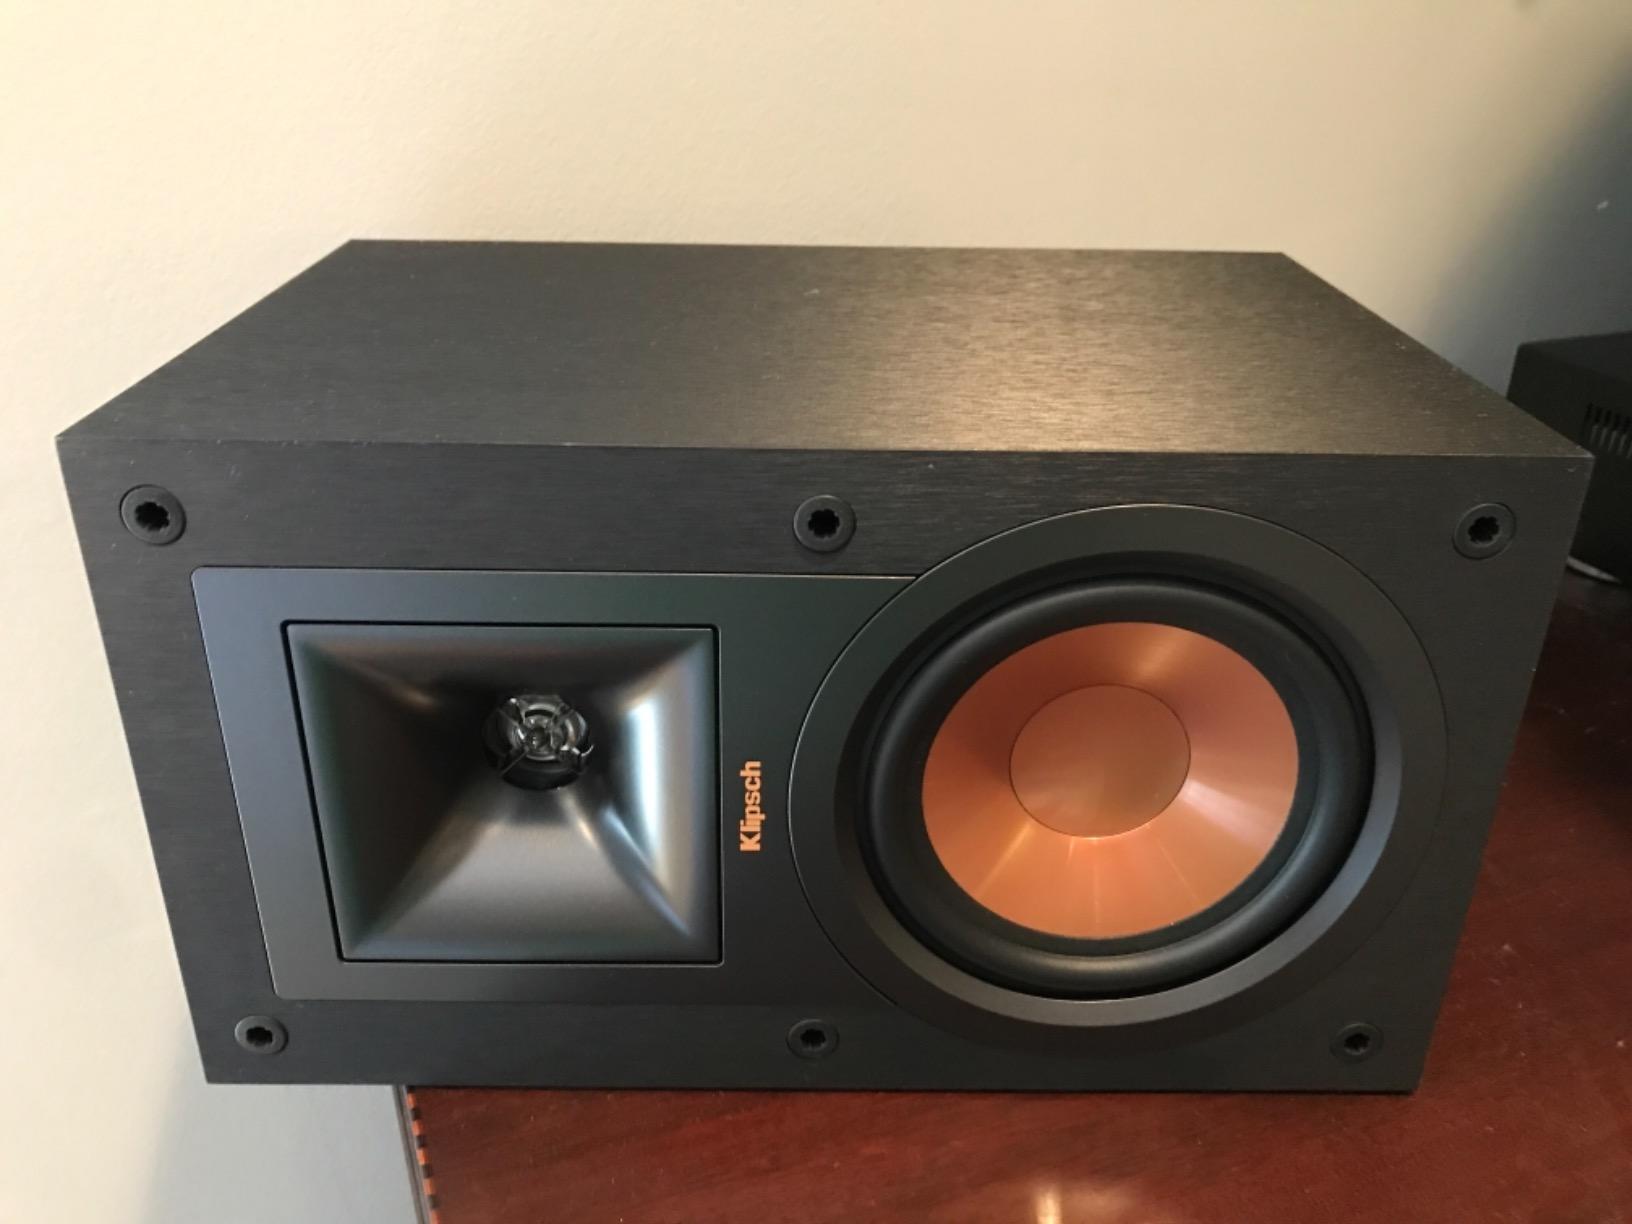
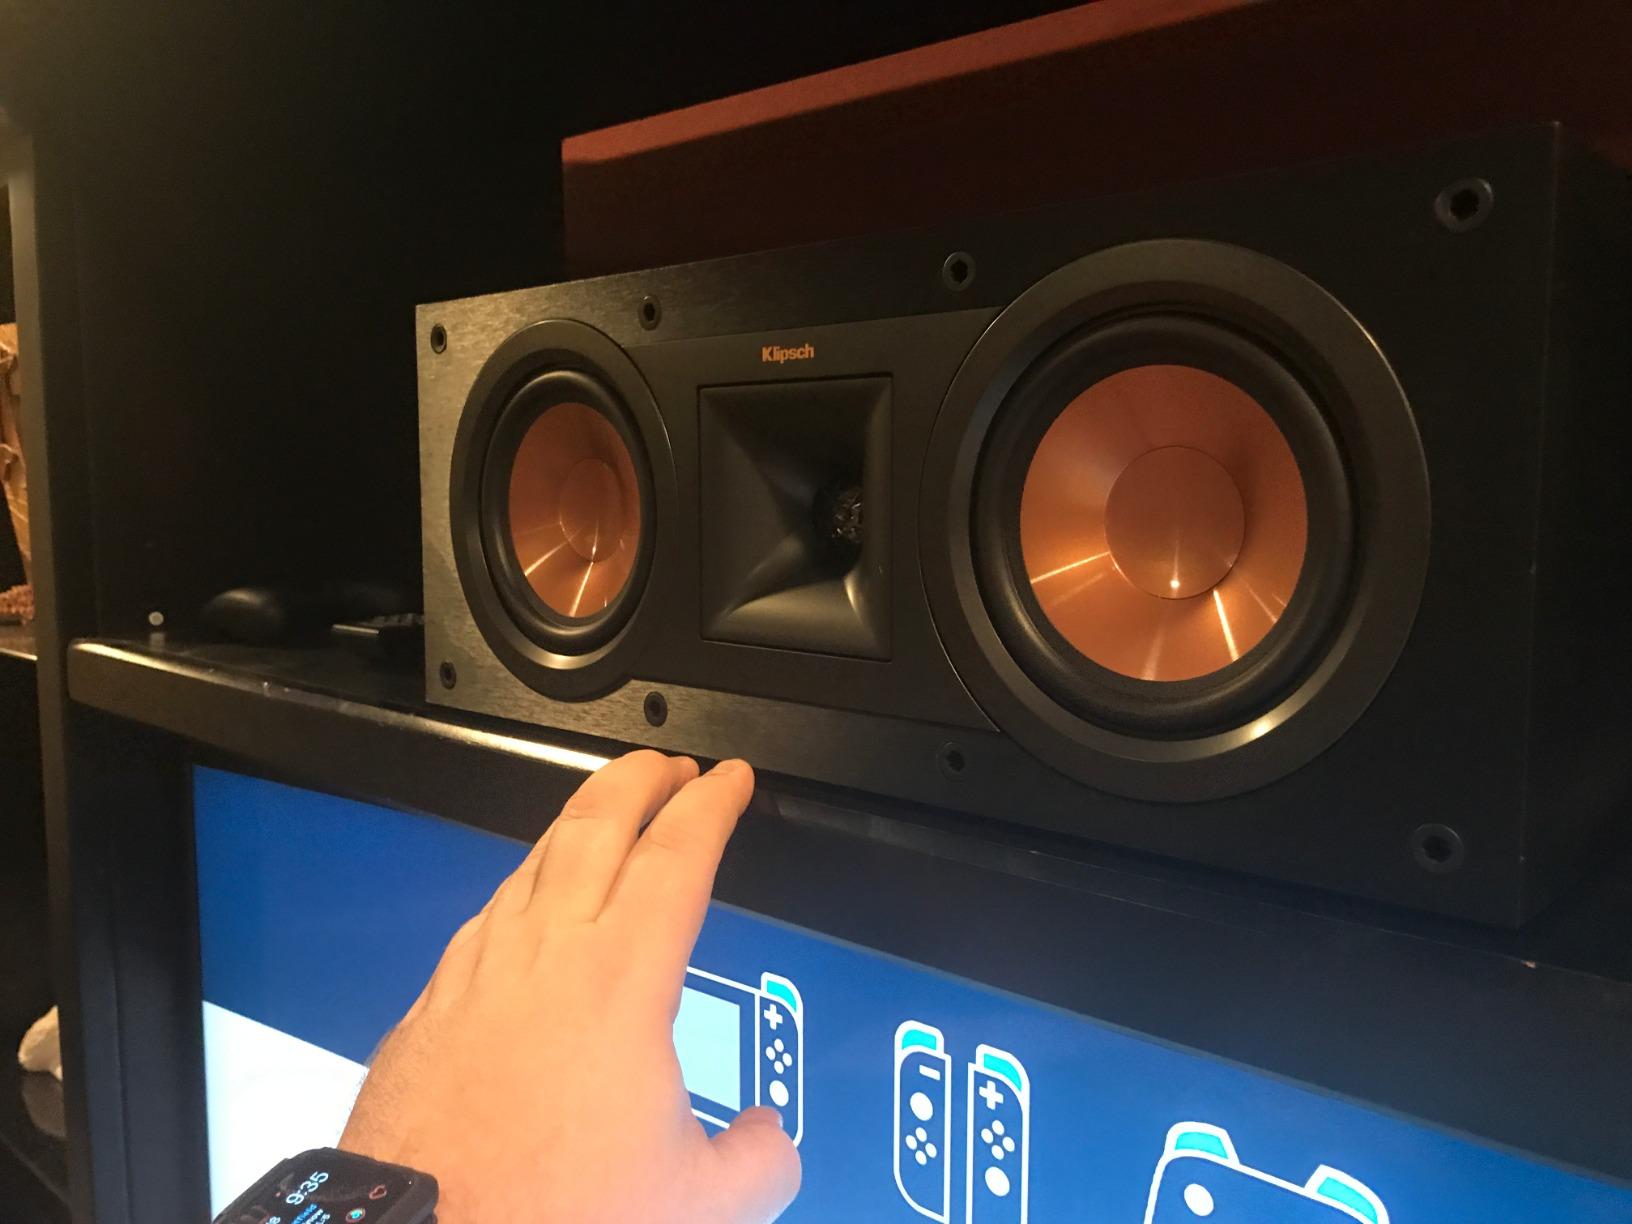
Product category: speaker
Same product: no